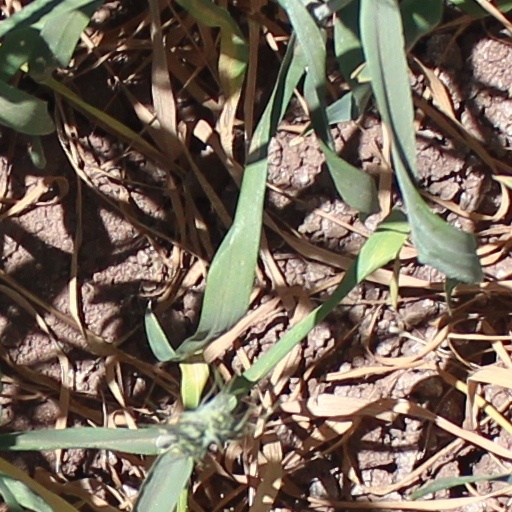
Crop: wheat